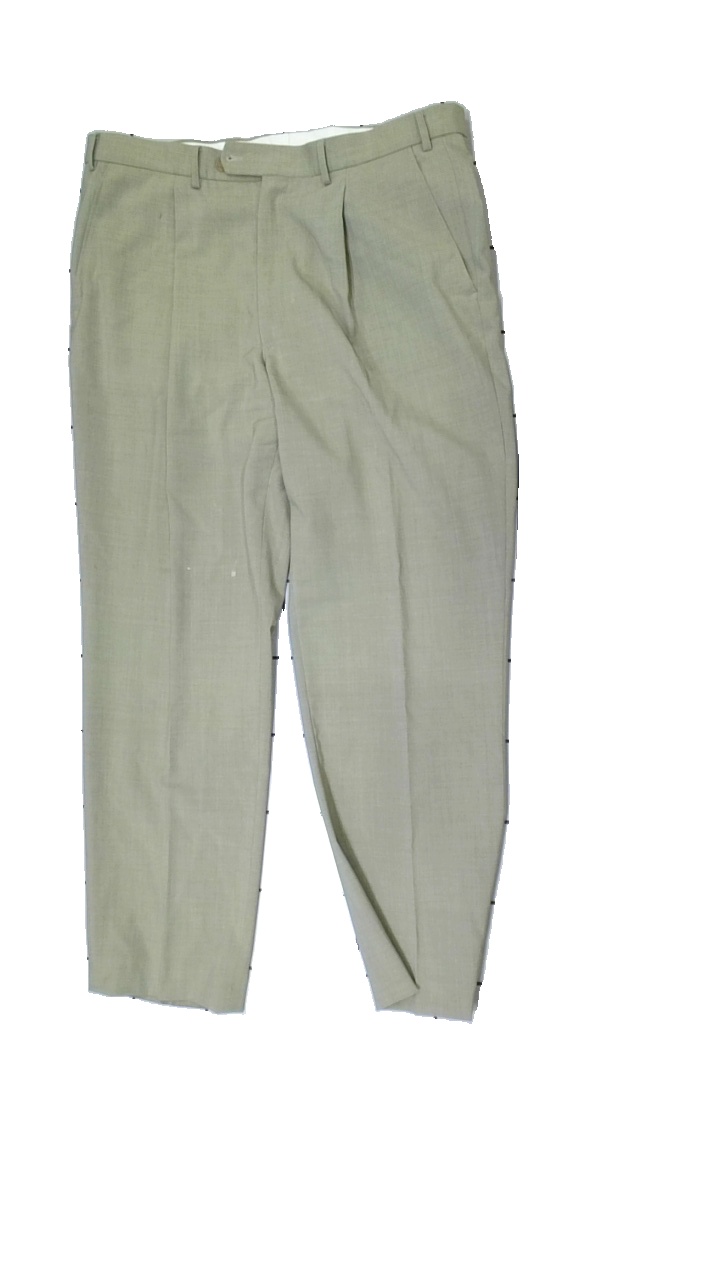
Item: Trousers (Men)
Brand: Oscar Jacobsson
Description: Green trousers
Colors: Green
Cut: Regular
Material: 51% Polyester 49% Wool
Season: All
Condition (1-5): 1
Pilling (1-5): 5
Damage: Stains
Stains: Minor
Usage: Export
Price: <50